Wołów

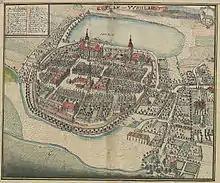
Wołów (as Wohlau) around 1750

The Protestant Reformation was introduced to the town in 1522 by duke Frederick II. After the extinction of the local Piasts the duchy passed to the House of Habsburg, which opposed the Protestant denomination in the town, as part of the Counter-Reformation. In 1682 the town's parish church was closed and given to the Catholics. According to the Treaty of Altranstädt the church however was already returned to the Protestants in 1707 and stayed Protestant until 1945. The small Catholic minority in return received a Josephinian curacy.